History of mathematics

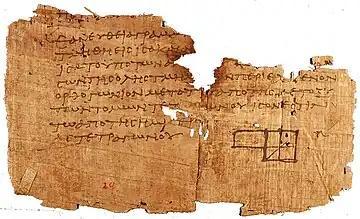
One of the oldest surviving fragments of Euclid's "Elements", found at Oxyrhynchus and dated to circa AD 100. The diagram accompanies Book II, Proposition 5.

In the 3rd century BC, the premier center of mathematical education and research was the Musaeum of Alexandria. It was there that Euclid taught, and wrote the "Elements", widely considered the most successful and influential textbook of all time. The "Elements" introduced mathematical rigor through the axiomatic method and is the earliest example of the format still used in mathematics today, that of definition, axiom, theorem, and proof. Although most of the contents of the "Elements" were already known, Euclid arranged them into a single, coherent logical framework. The "Elements" was known to all educated people in the West up through the middle of the 20th century and its contents are still taught in geometry classes today. In addition to the familiar theorems of Euclidean geometry, the "Elements" was meant as an introductory textbook to all mathematical subjects of the time, such as number theory, algebra and solid geometry, including proofs that the square root of two is irrational and that there are infinitely many prime numbers. Euclid also wrote extensively on other subjects, such as conic sections, optics, spherical geometry, and mechanics, but only half of his writings survive.